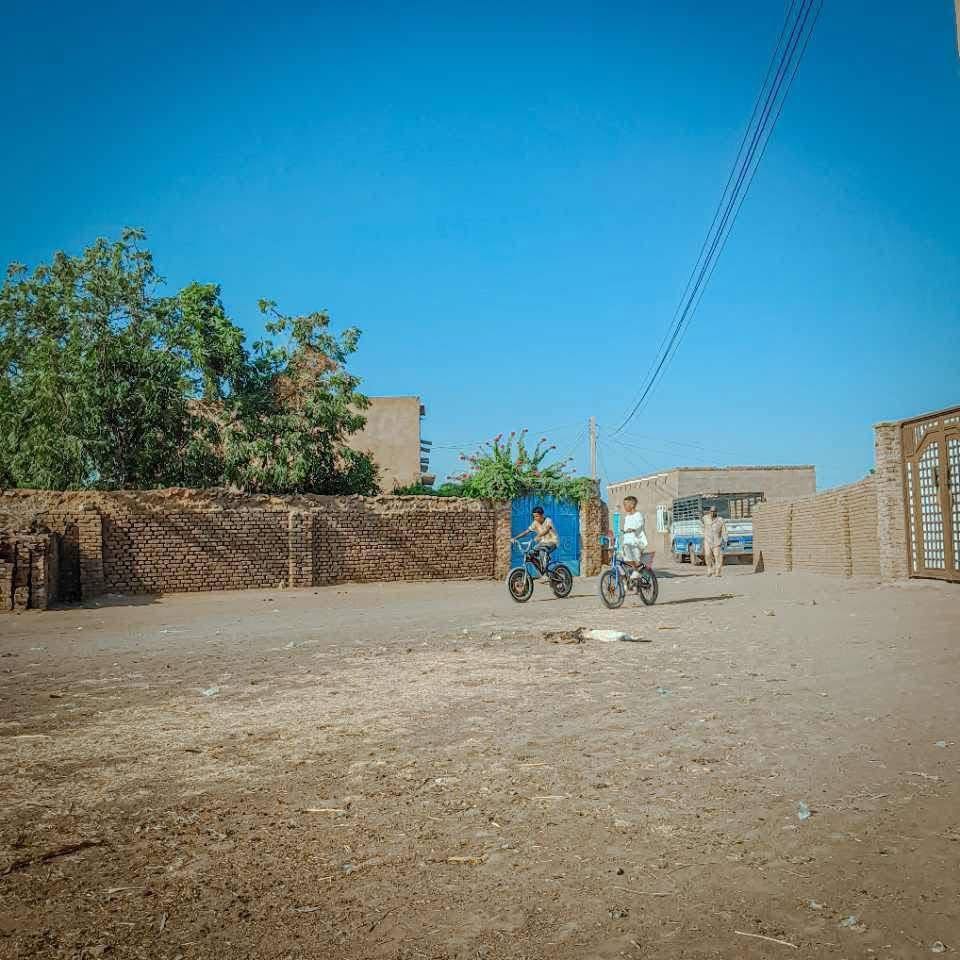
الوصف بالفصحى: أطفال يركبون الدراجات الهوائية ويمرحون بها في ساحة الحي الواسعة
الوصف بالعامية السودانية: شفع راكبين عجلات وبلعبوا بيها في فسحة الحلة
التصنيف: Urban & City Life